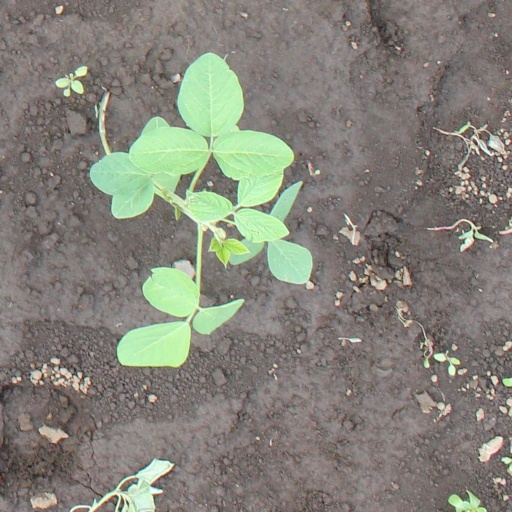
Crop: soybean